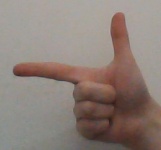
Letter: yaa